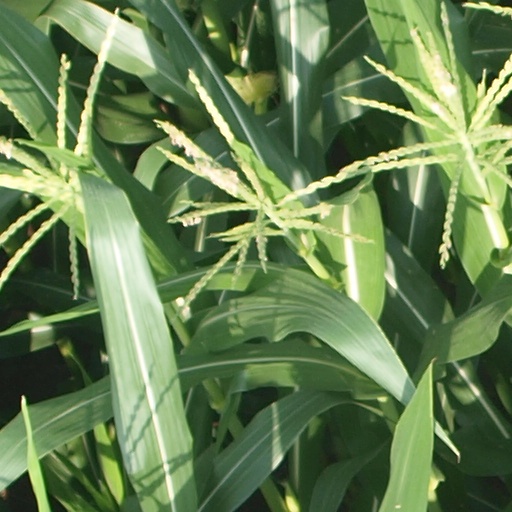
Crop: maize; corn